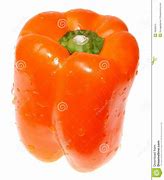
Label: bell_pepper